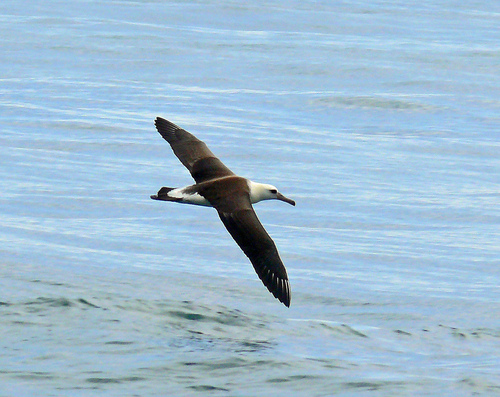
the impressive wingspan on this bird is brown and the body is white. the bill is long.
the bird has a white head and rump, brown wings and back, and a brown bill.
the bird has a white crown and a small black bill and large bill.
a big bird with black and white feathers and a black beak.
a medium sized bird that has tones of white and dark brown with a long billa bird with brown wings and a white tail and head.
the wingspan of this bird is longer than the bird's white body and long bill put together.
a large bird that has a very long wingspan with a white head.
this bird has wings that are black and has a white belly
this bird has wings that are black and has a long bill
Species: Laysan Albatross